Alcyone and Ceyx

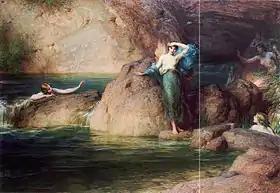
Herbert James Draper, "Halcyone", 1915.

Alcyone was a Thessalian princess, the daughter of King Aeolus of Aeolia, either by Enarete or Aegiale. She was the sister of Salmoneus, Athamas, Sisyphus, Cretheus, Perieres, Deioneus, Magnes, Calyce, Canace, Pisidice and Perimede.